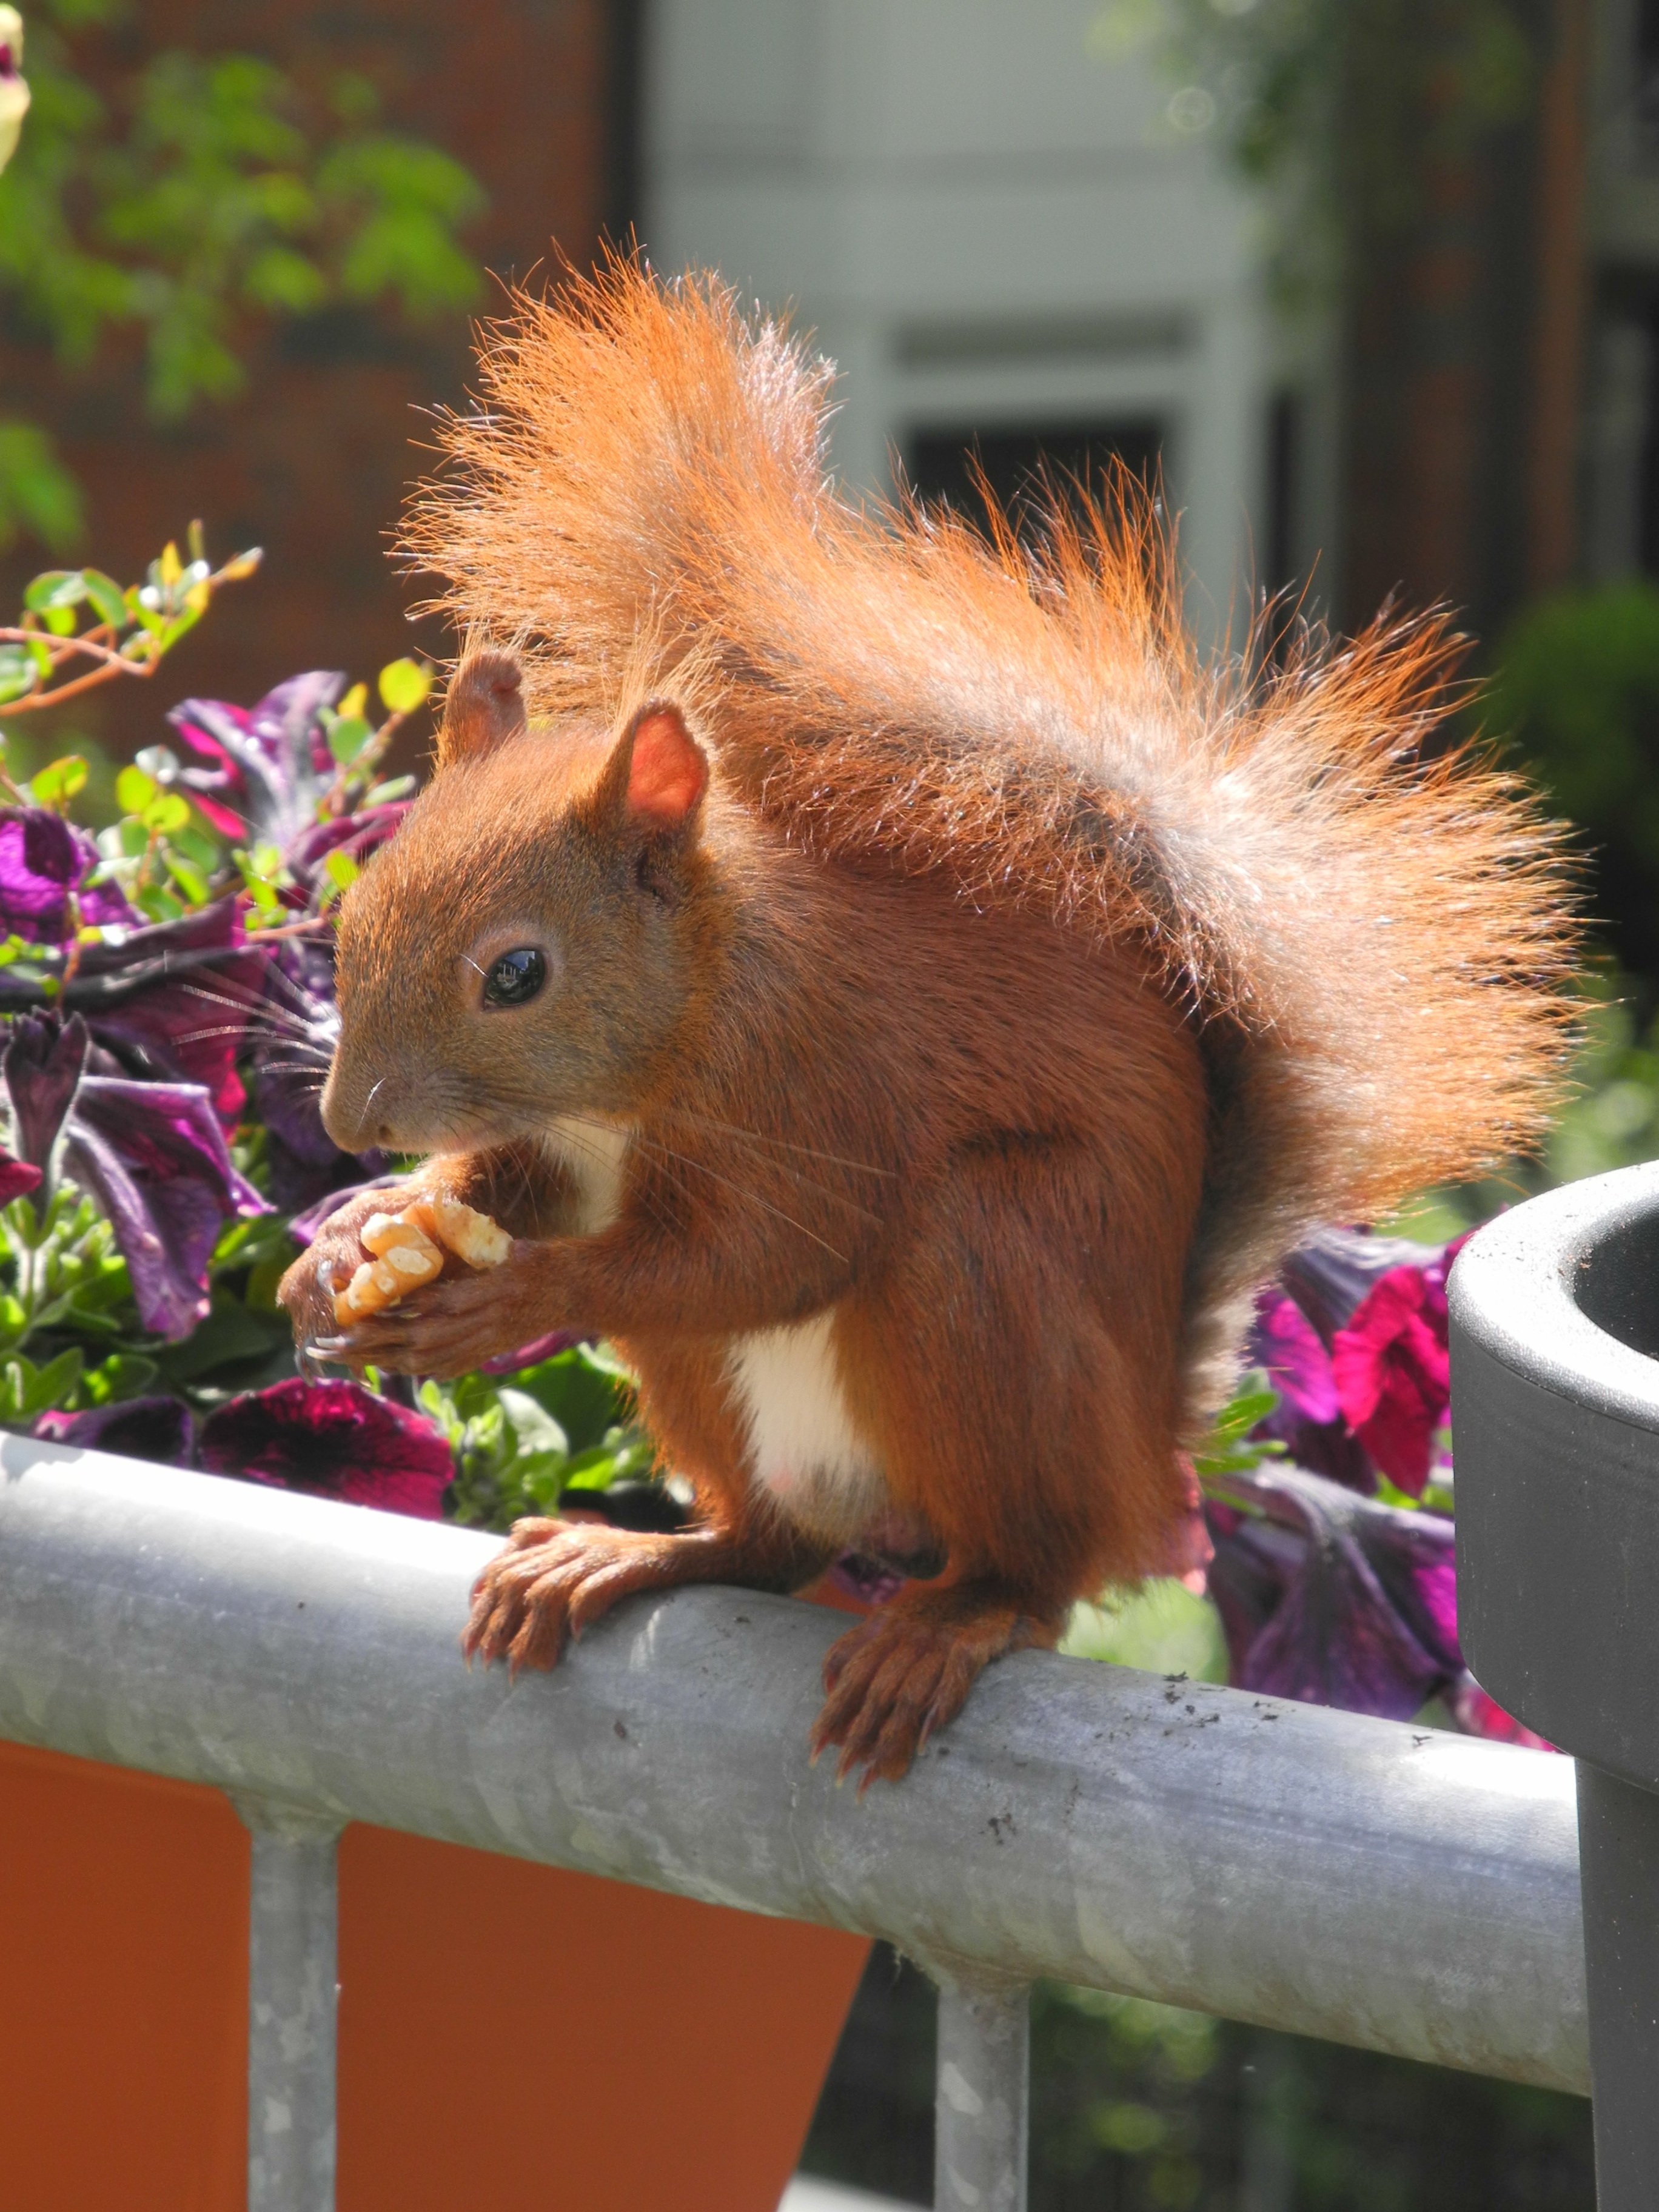
balcony, wildlife, railing, mammal, squirrel, rodent, fauna, walnut, vertebrate, chipmunk, hamburg, please donate, coffee donation, paypal, please appreciate, sciurus vulgaris, city nature